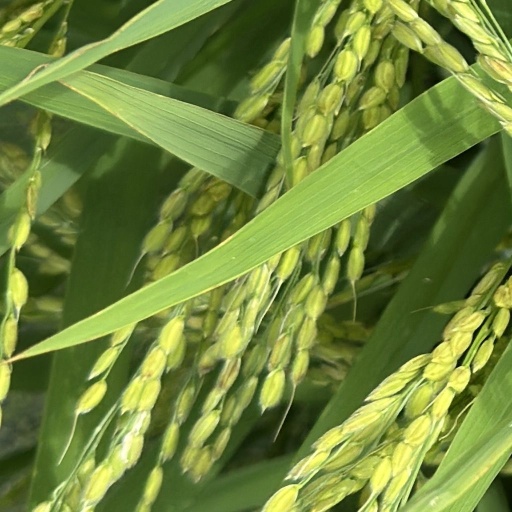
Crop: rice